Sewer socialism

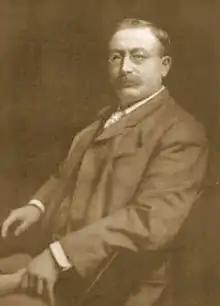
Victor L. Berger, Representative of Wisconsin's 5th district in the 61st and 67th–72nd Congresses

Victor L. Berger was one of the prime movers of sewer socialism, often compared to Robert La Follette and his representation of progressivism. He was an Austrian Jewish immigrant who published English and German daily newspapers, distributing free copies to every household in Milwaukee before elections. He was the best-known local leader of this tendency. His wife, Meta Berger, was also a prominent socialist activist. In 1910, he became the first of two 20th-century Socialists elected to the House of Representatives, representing Wisconsin's 5th congressional district (the second was Meyer London of New York). Berger was reelected in 1918, but he was barred from his seat in the House because of his trial and conviction under the 1917 Espionage Act for his public remarks opposing intervention in World War I. A special election was called in which Berger again emerged victorious, but he was denied the seat and it was declared vacant. Berger served the 5th district again from 1923 until 1929 and during his tenure introduced proposals for numerous programs that were subsequently adopted, such as old age pensions, unemployment insurance and public housing. Positions advanced by Meta Berger which proved successful included "penny lunches", medical exams for children, and improved working conditions and wages for teachers.